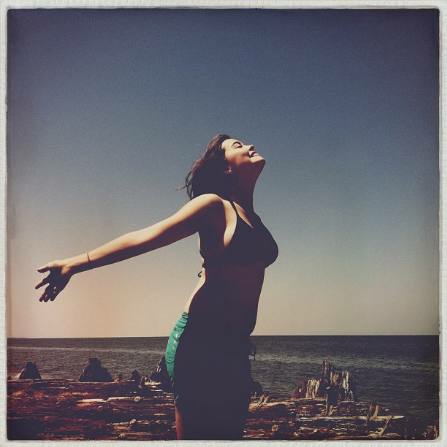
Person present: Yes